Geography of Svalbard

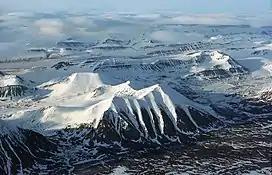
Mountains on Spitsbergen.

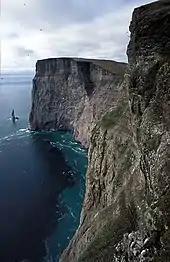
Stappen bird cliff at Bear Island.

There are numerous fjords among the Svalbard islands; the five longest of which (measured from the head to open sea) are listed here: